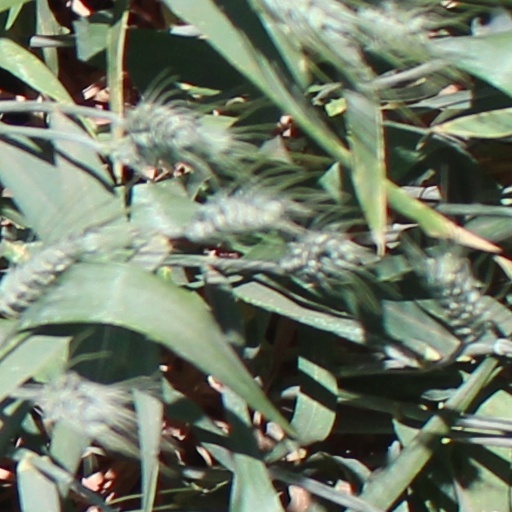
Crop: wheat